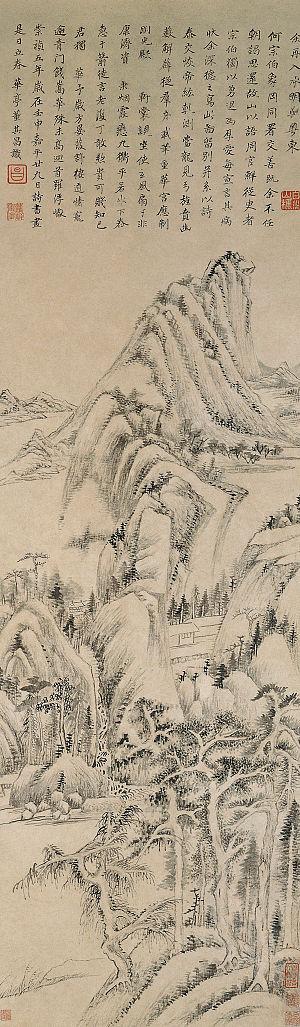
Dǒng Qíchāng était un peintre, calligraphe et critique d'art de la fin de la période Ming. Il eut, en tant que critique, une énorme influence sur une certaine idée de la peinture lettrée, en Chine même mais aussi au Japon, en opposant de manière radicale une certaine « École du Nord » à une certaine « École du Sud ». Ses conceptions ont été remises en question à la fin du XXᵉ siècle seulement, lorsqu'une étude systématique de toute l'histoire de la peinture de lettrés put se faire au regard des œuvres.